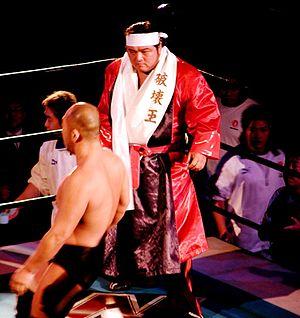
Shinya Hashimoto est un catcheur et promoteur de catch japonais.